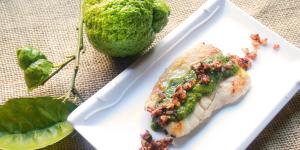
pescado con mojo de cilantro